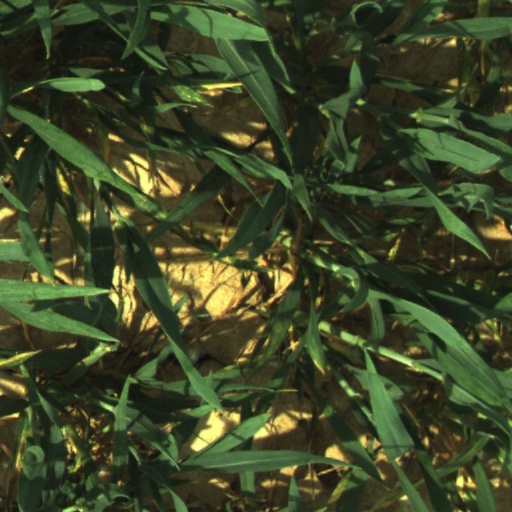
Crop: wheat